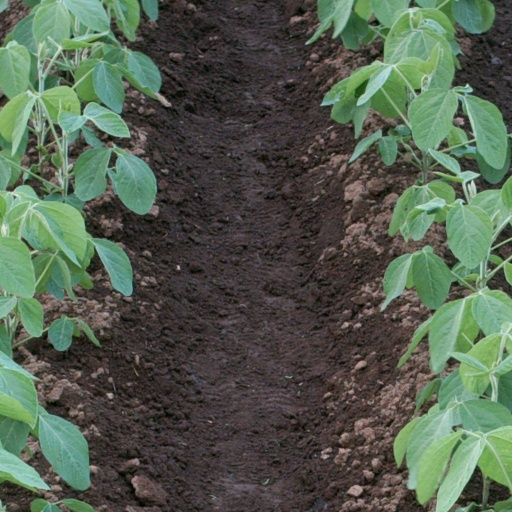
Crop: soybean